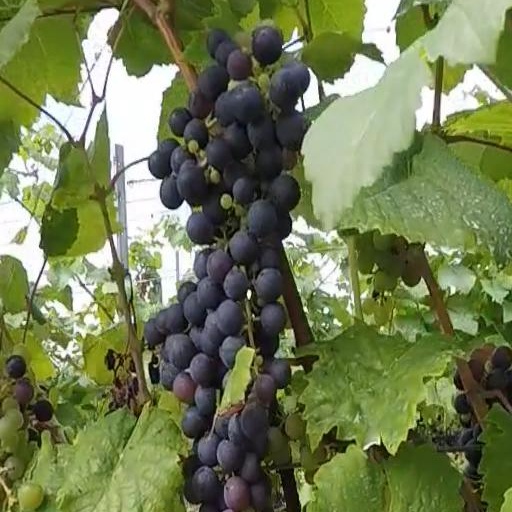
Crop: grape